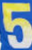
Number: 5